Christopher Strachey

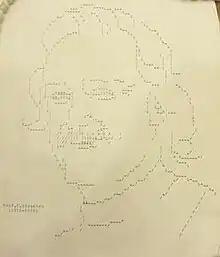
Early computer printout of Christopher Strachey in the Bodleian Library, Oxford

Christopher S. Strachey (16 November 1916 – 18 May 1975) was a British computer scientist. He was one of the founders of denotational semantics, and a pioneer in programming language design and computer time-sharing. He has also been credited as possibly being the first developer of a video game and for coining terms such as polymorphism and referential transparency that are still widely used by developers today. He was a member of the Strachey family, prominent in government, arts, administration, and academia.